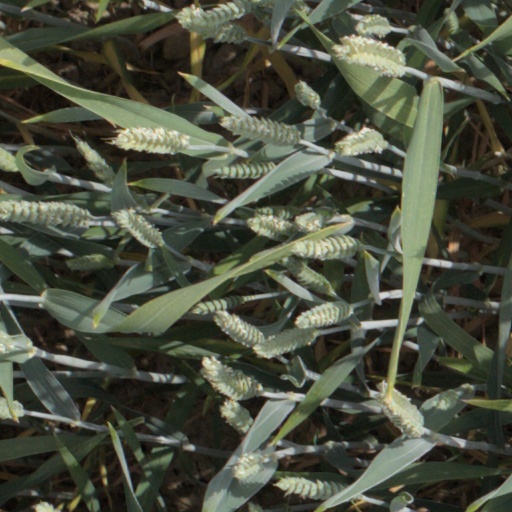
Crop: wheat